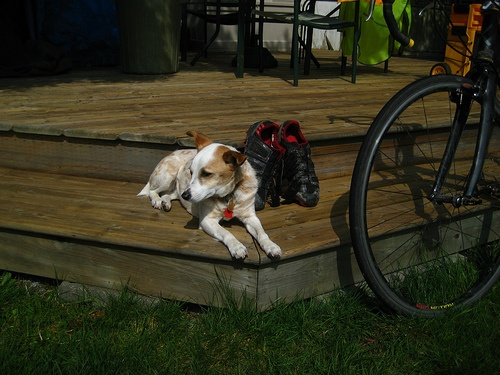
a dog laying on a wooden step near a house
there is a white and brown dog sitting on the steps
A dog that is sitting on a wooden patio next to some shoes.
THERE IS A DOG LYING ON THE STEP
A dog is laying on the wooden porch stairs.